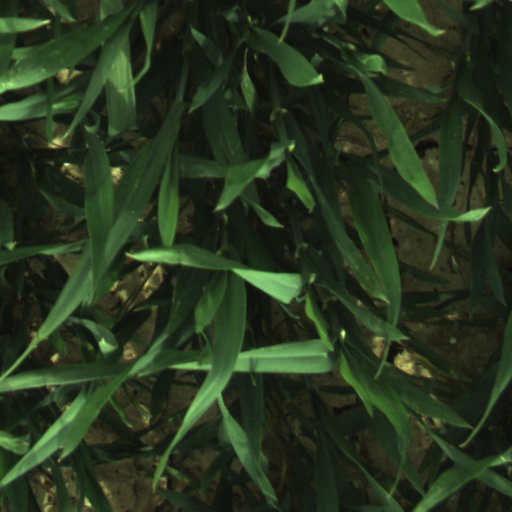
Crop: wheat